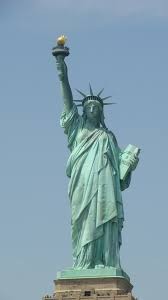
Landmark: Statue of Liberty